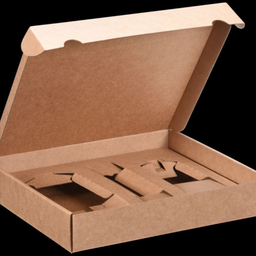
Label: cardboard